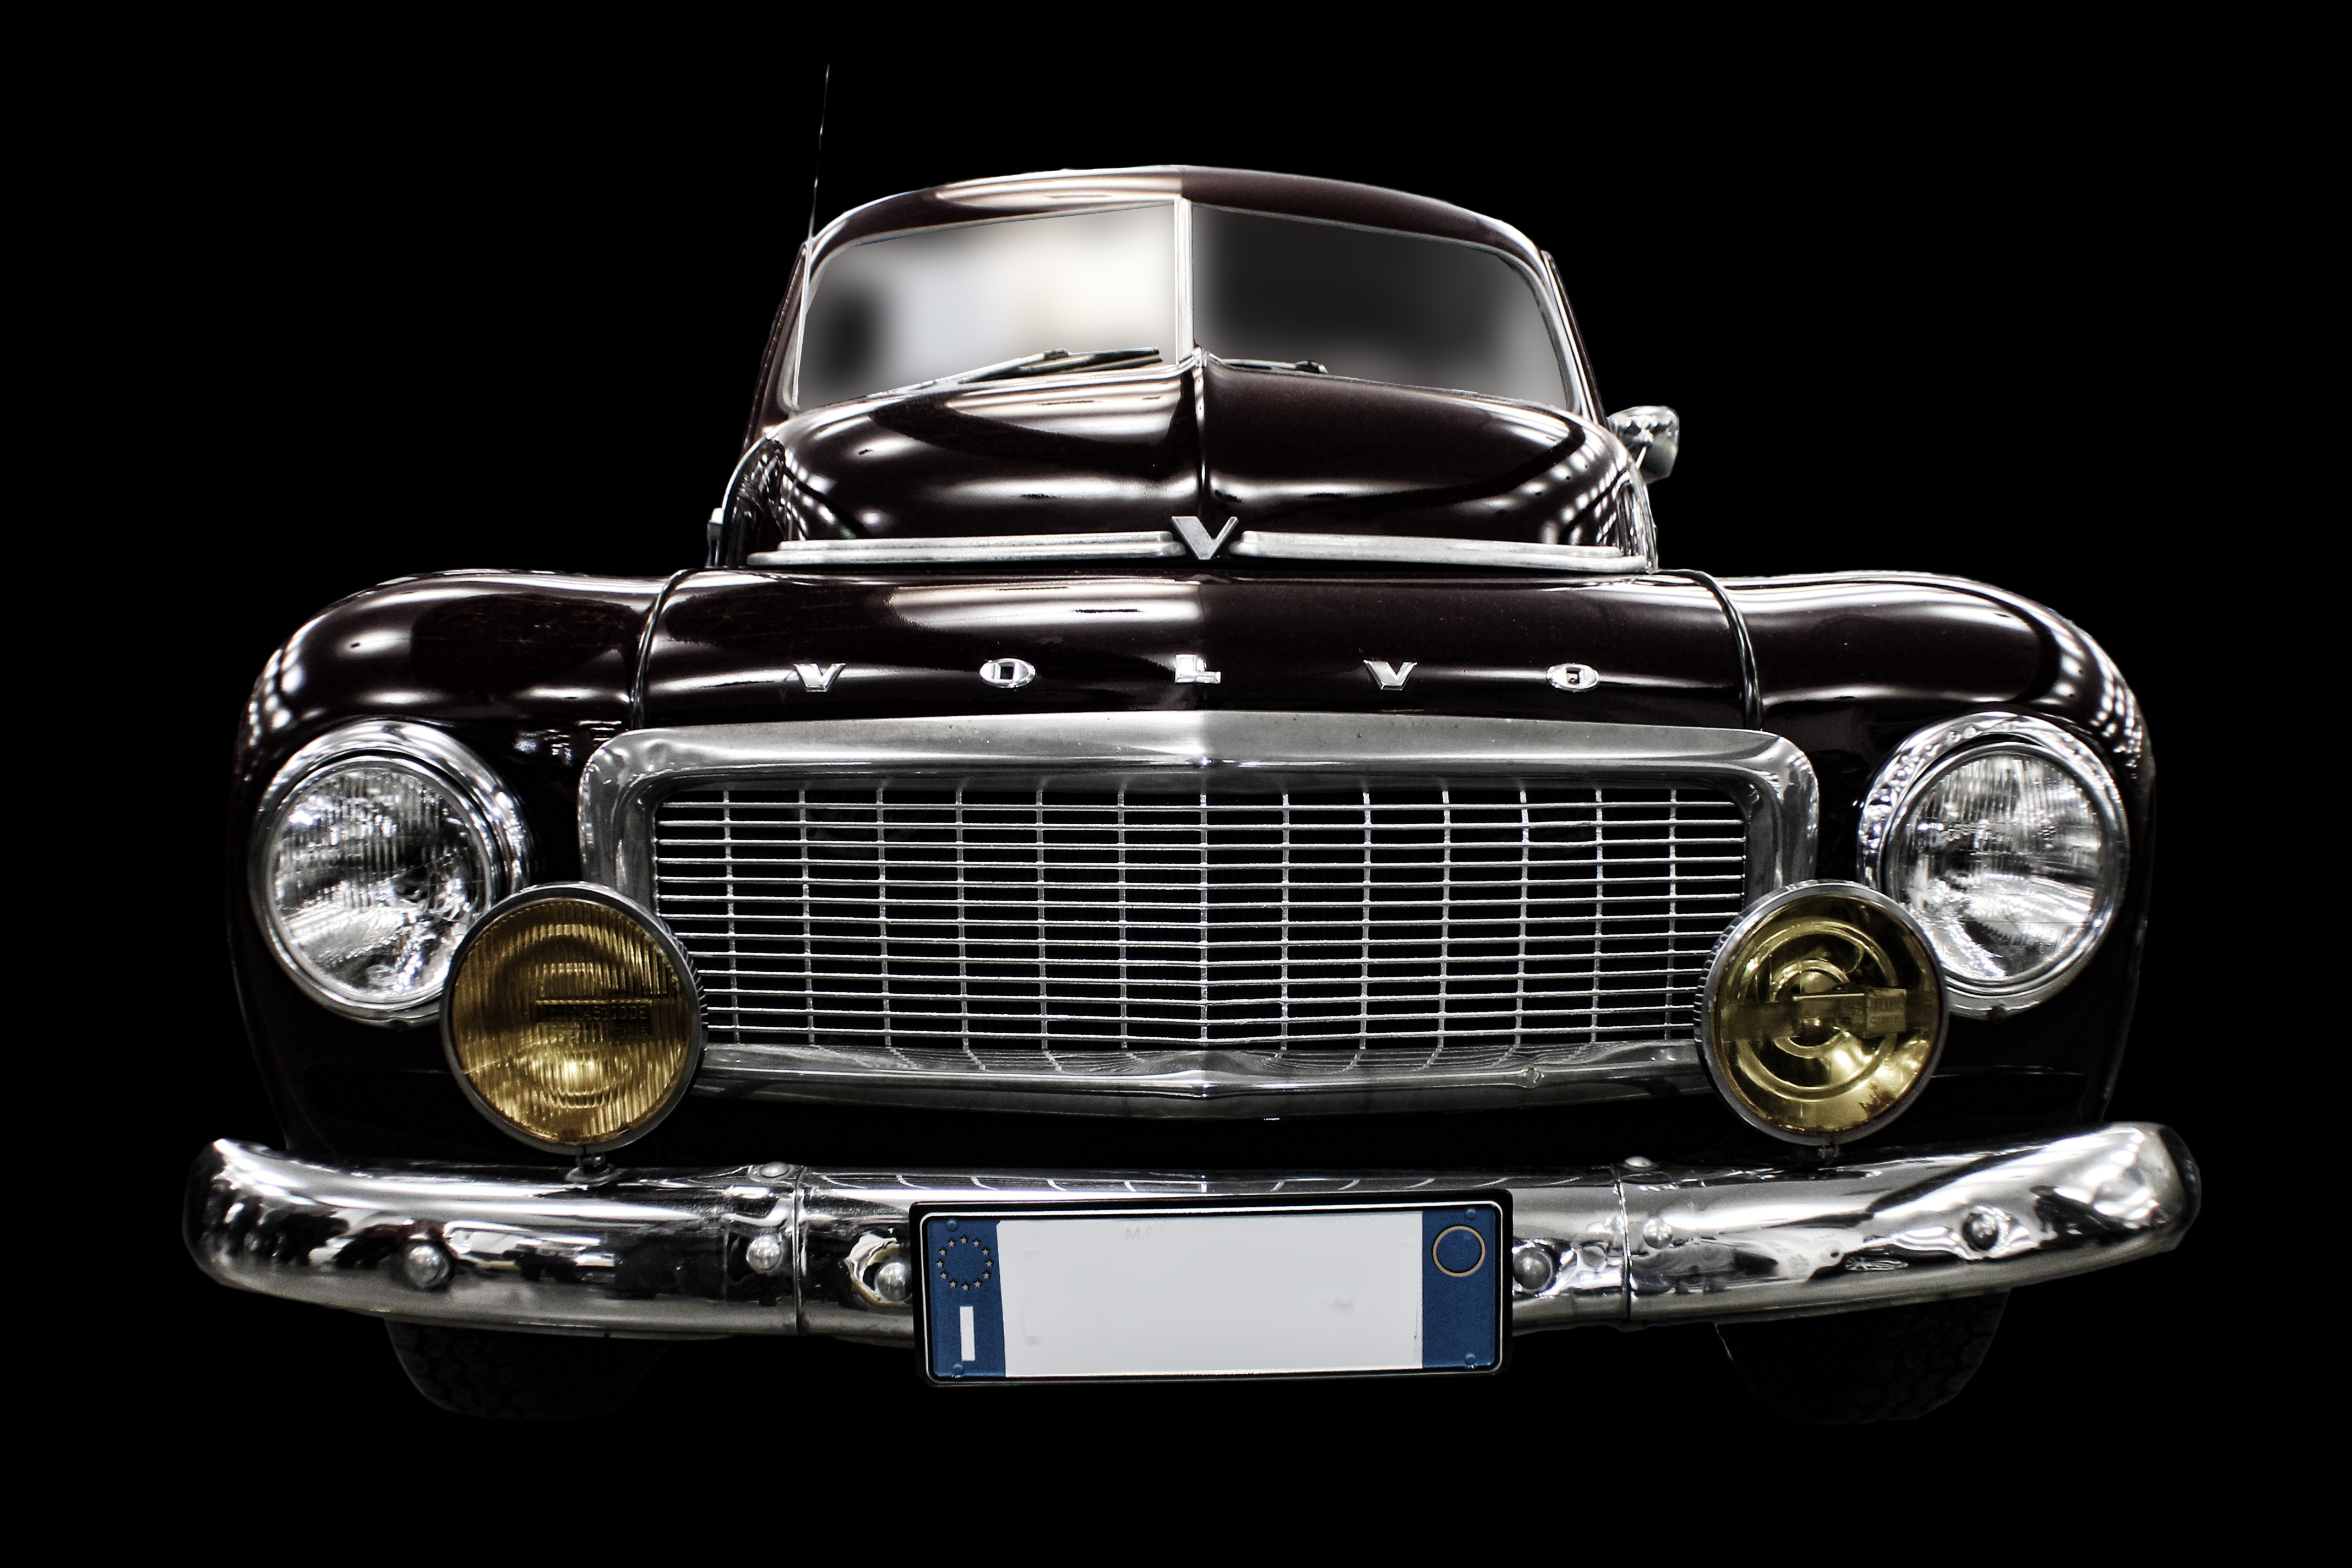
car, vehicle, auto, machine, classic car, sports car, vintage car, sedan, convertible, mercedes benz, antique car, vintage machine, model car, land vehicle, automobile make, automotive exterior, compact car, automotive design, luxury vehicle, mid size car, mercedes benz w111